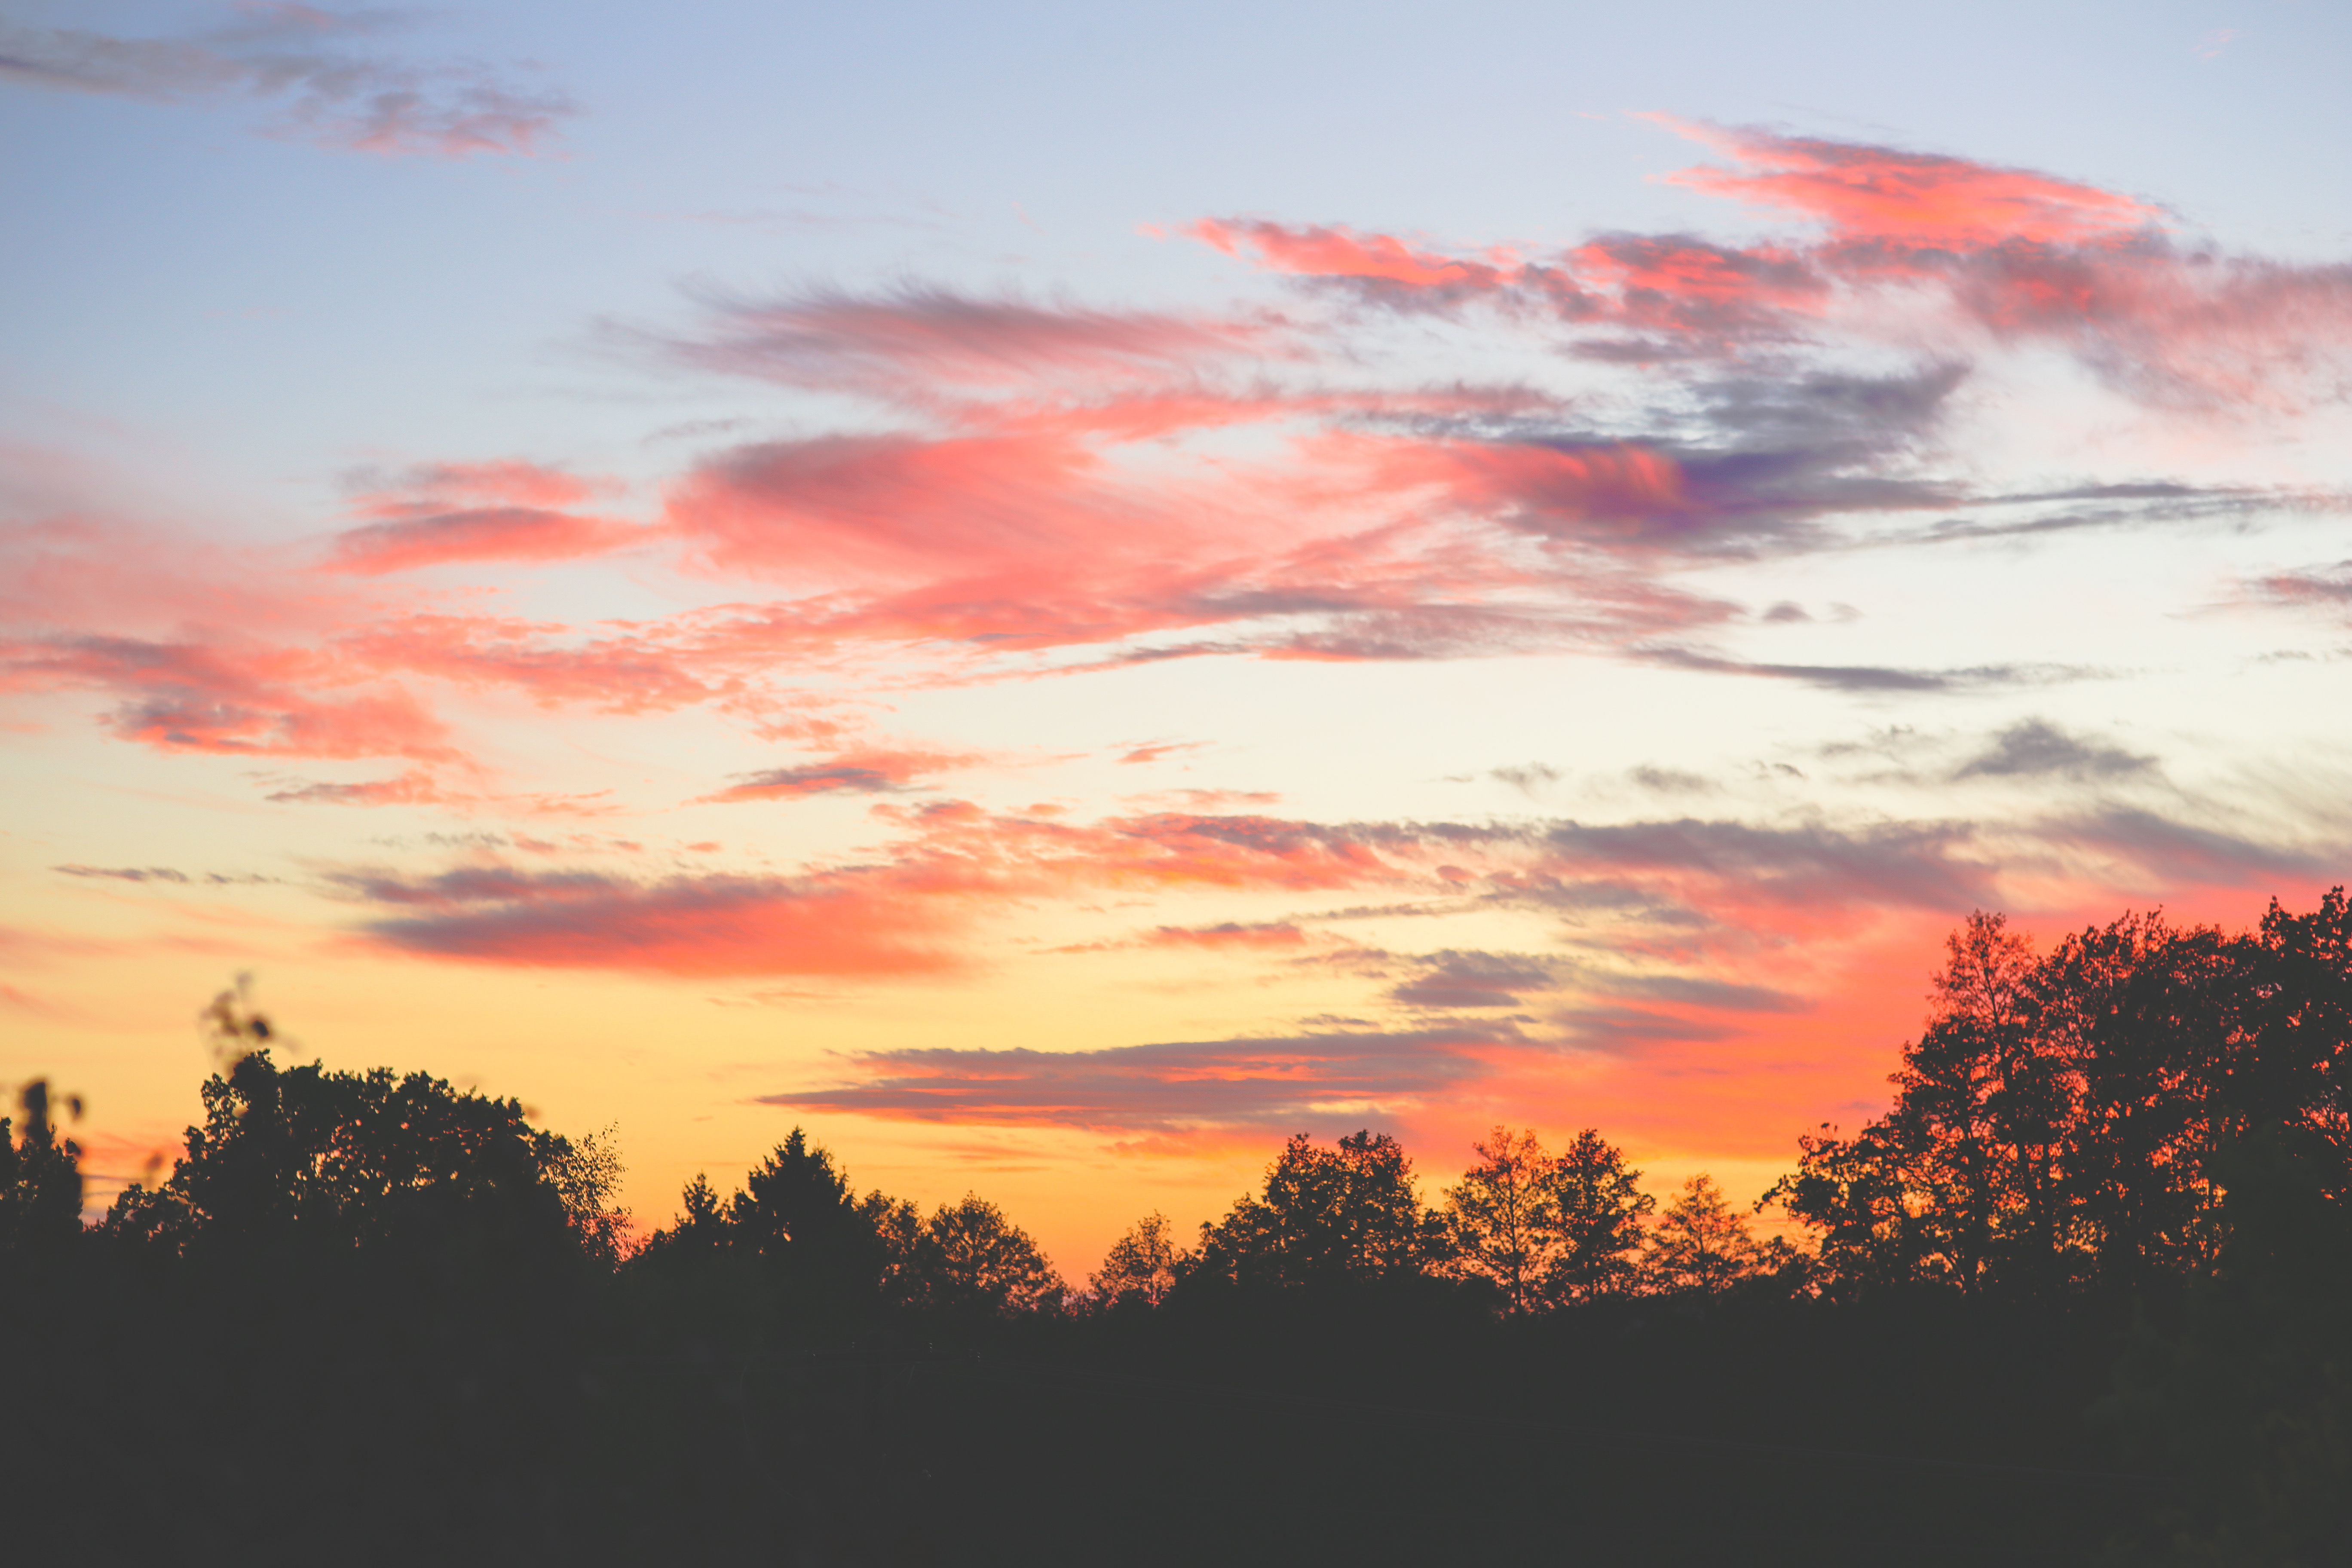
horizon, cloud, sky, sunrise, sunset, field, prairie, morning, hill, dawn, dusk, evening, afterglow, atmospheric phenomenon, red sky at morning